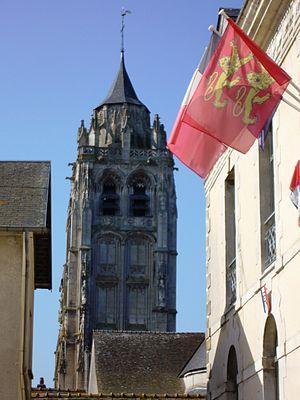
Le clocher classé de l'église Saint-Germain de Rugles. À droite, on devine la mairie pavoisée.
Rugles est une commune française située dans le département de l'Eure, en région Normandie.